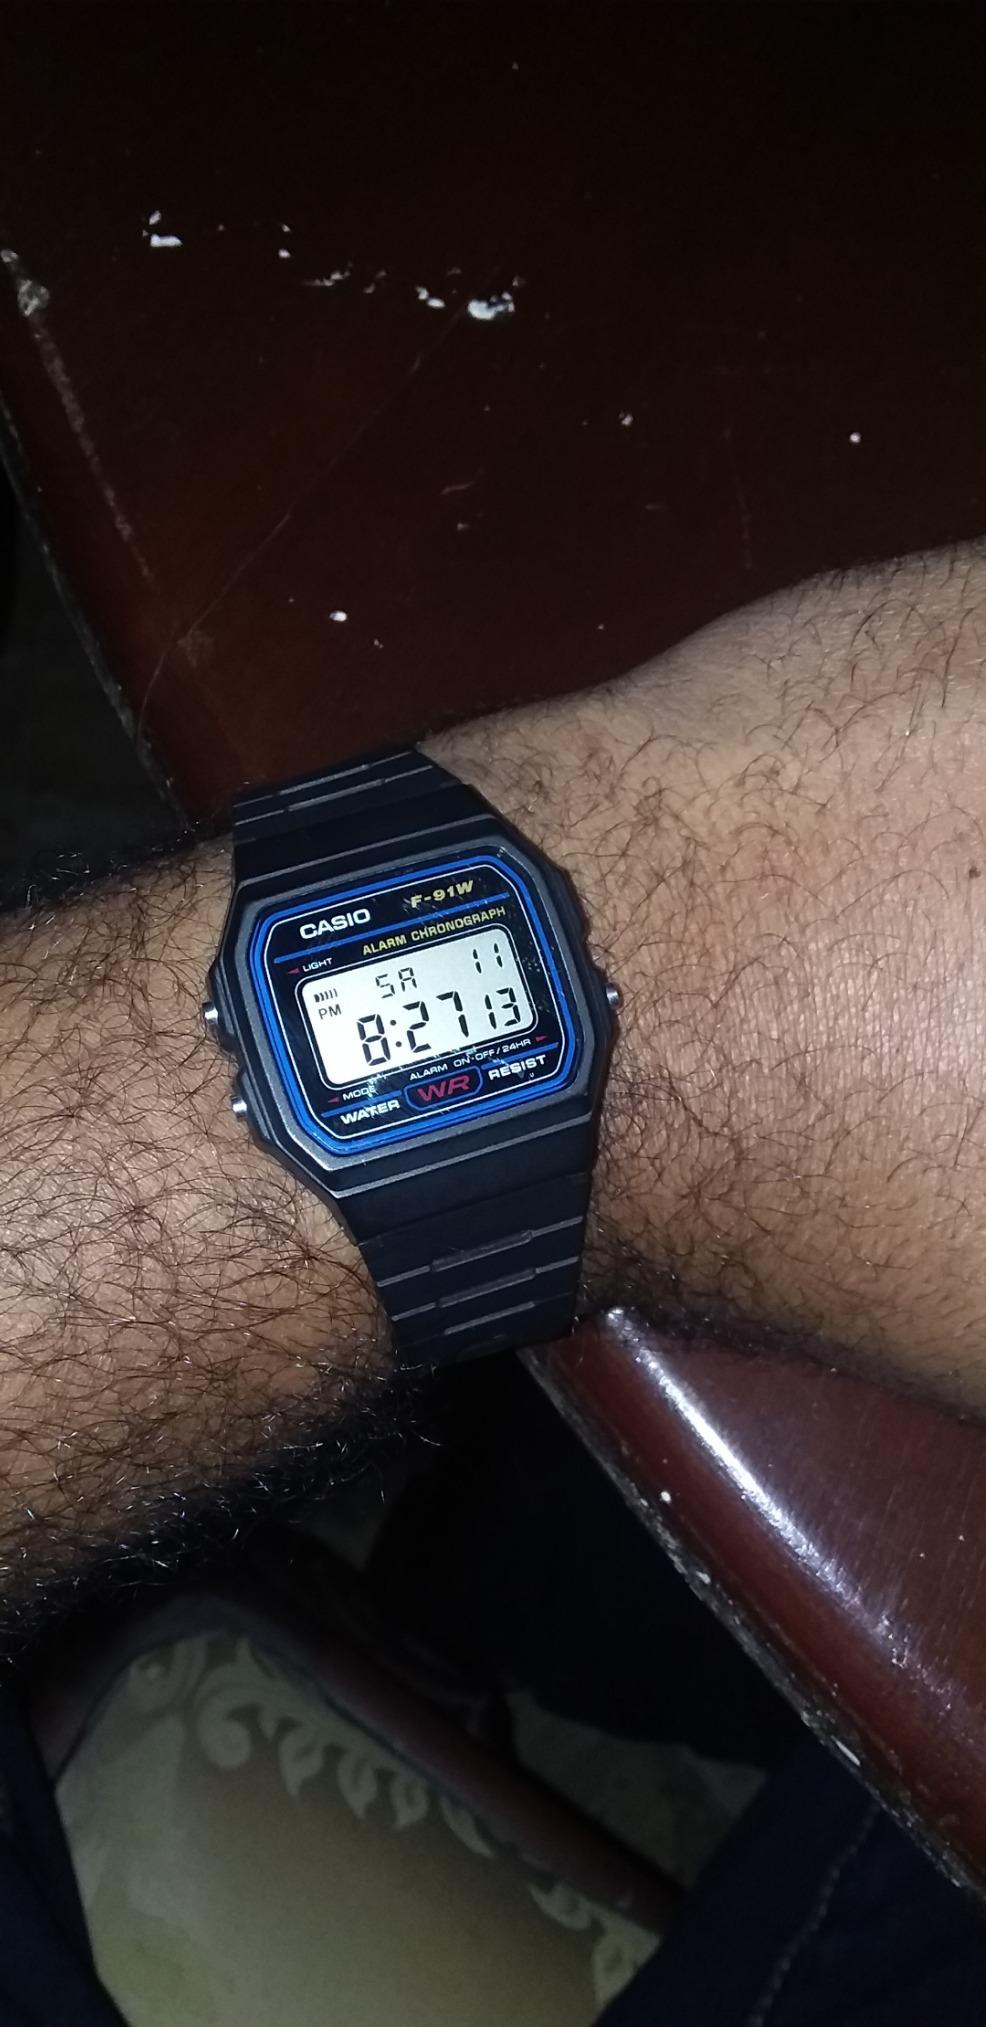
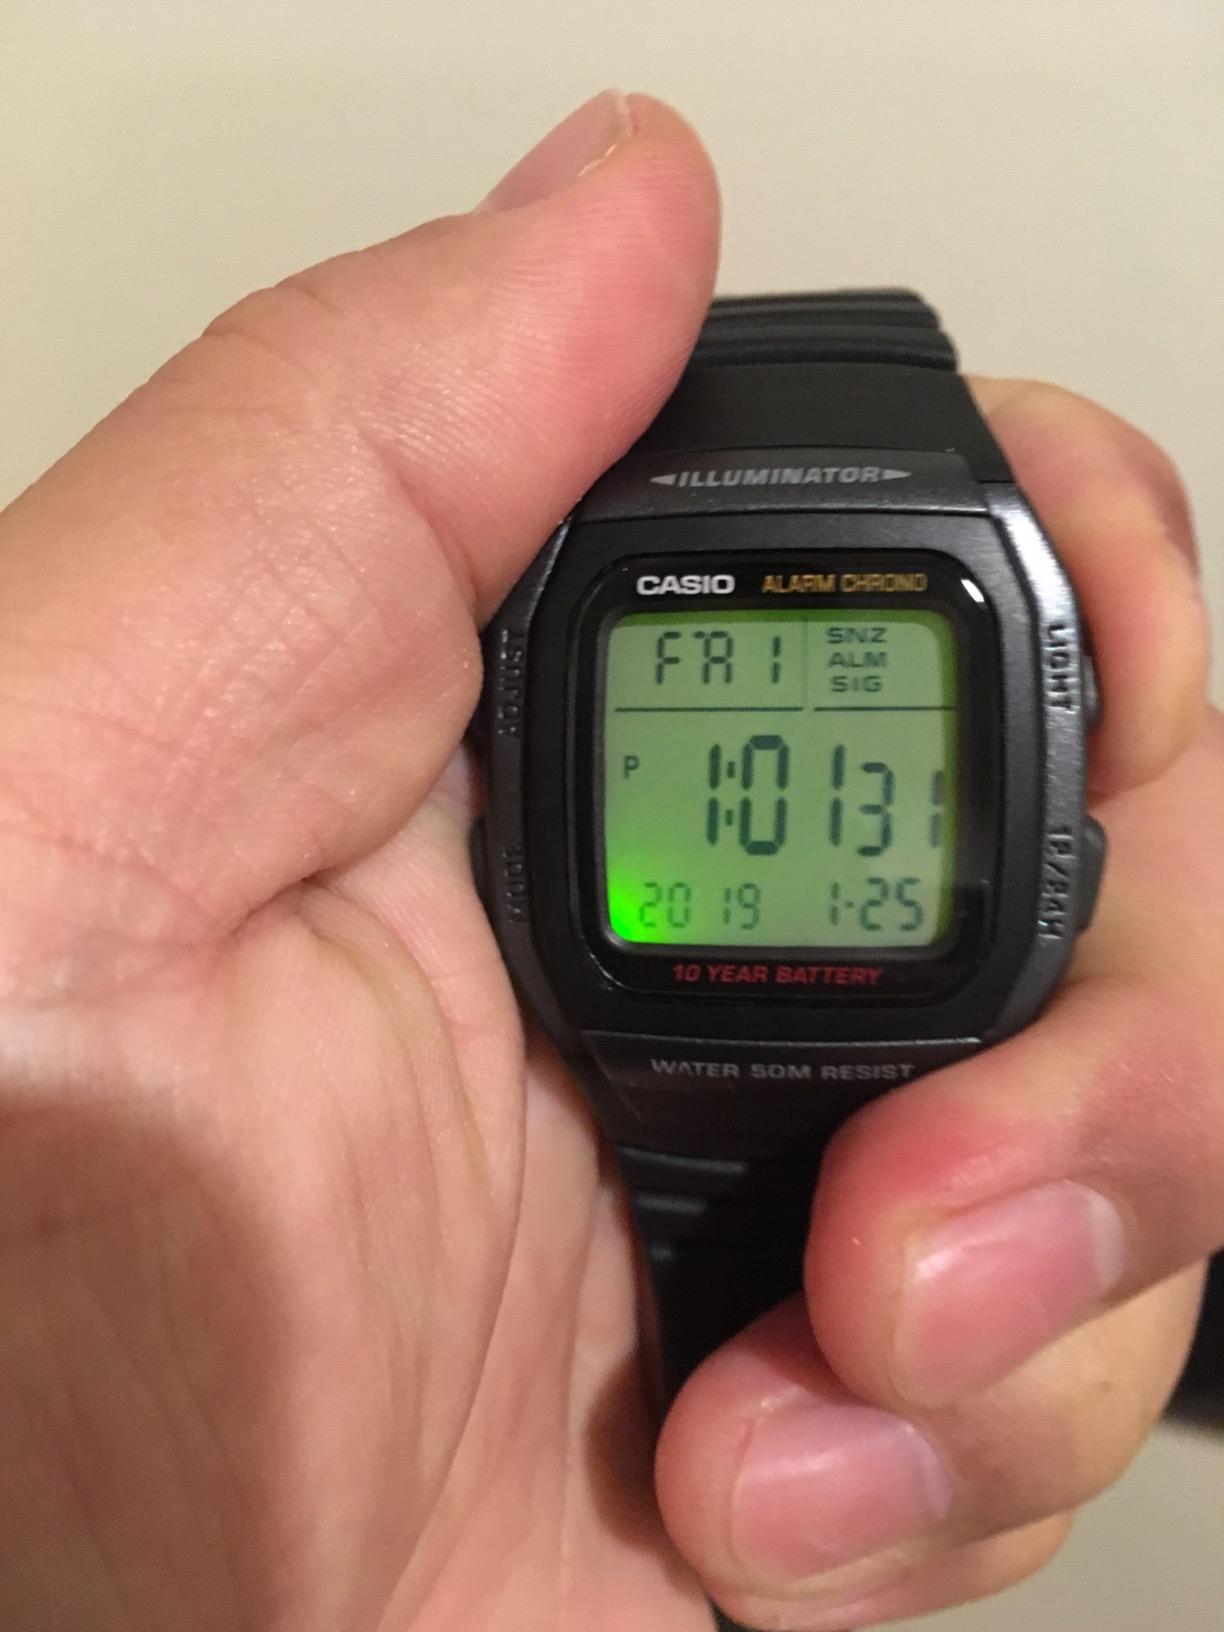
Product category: accessories_watch
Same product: no